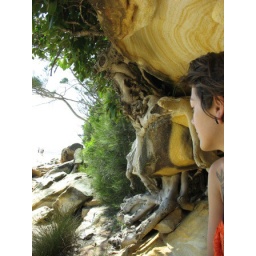
The lower rock is actually being suspended by tree roots from the tree above. It's freakin amazing!